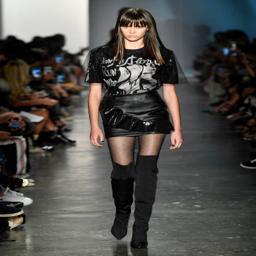
a model walks the runway during fashion show as part of summer .